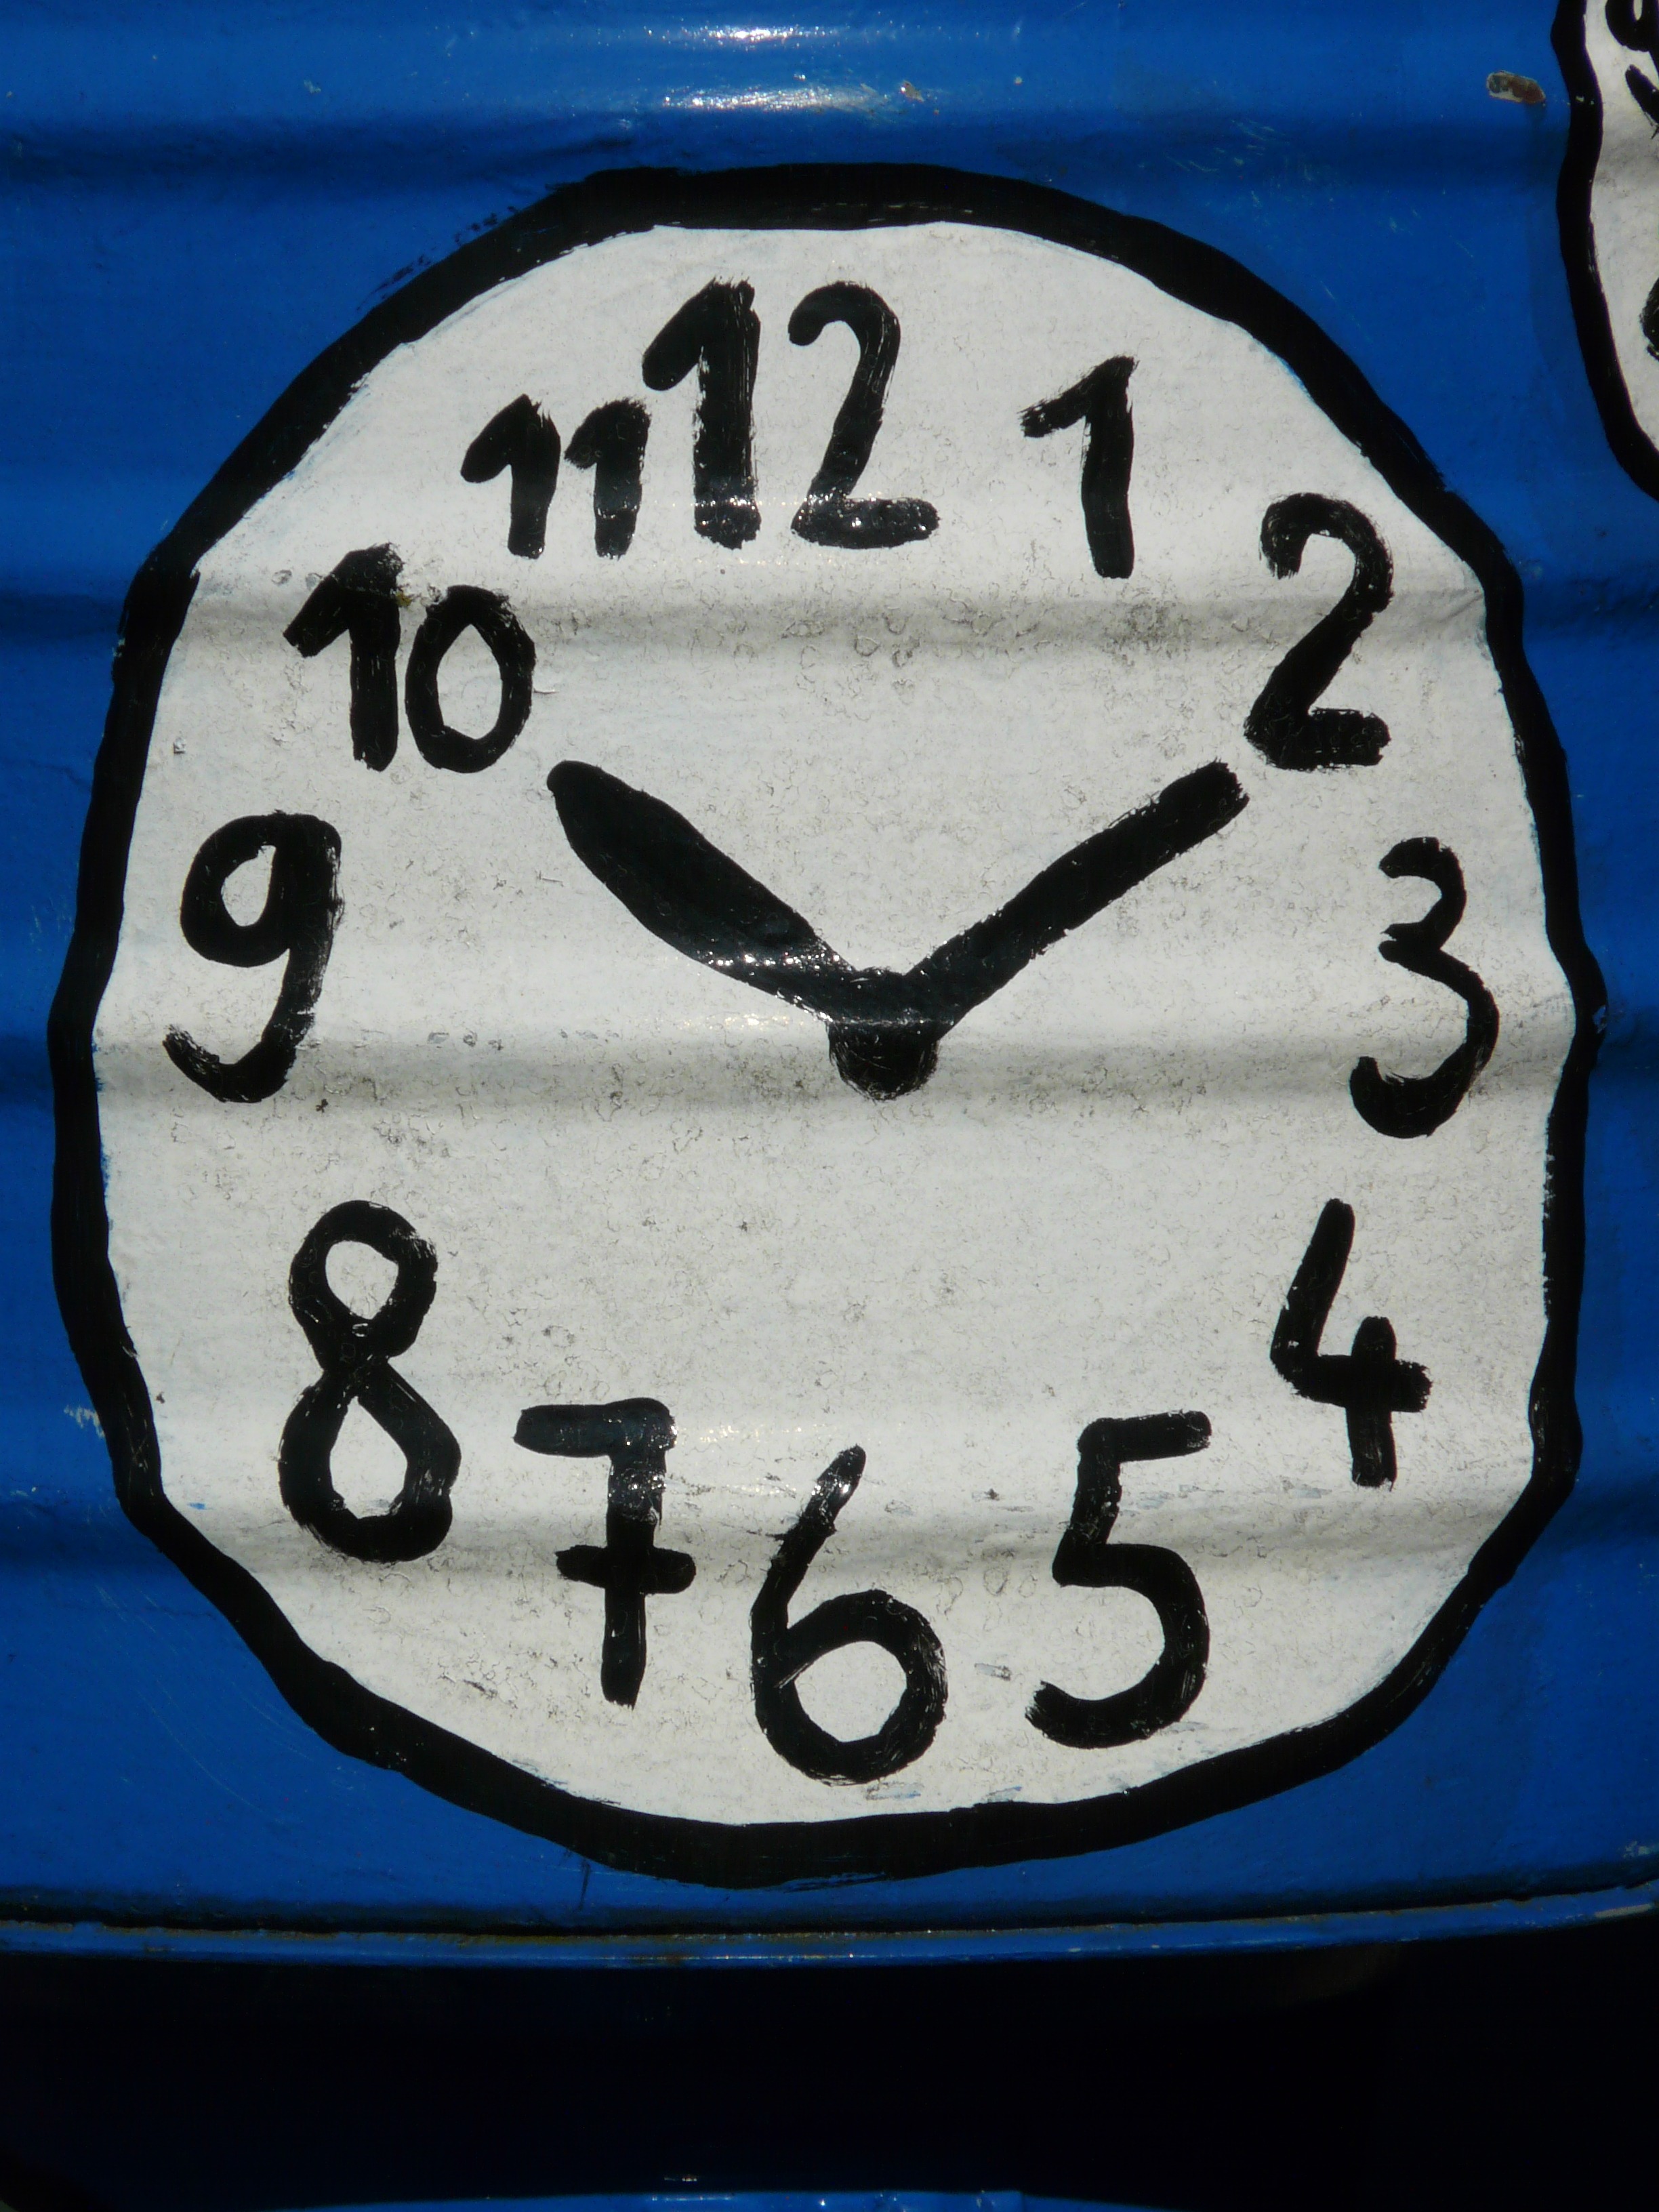
white, clock, number, symbol, paint, blue, black, dessert, cake, clock face, birthday cake, painted, shape, pointer, time of, automotive exterior, vehicle registration plate